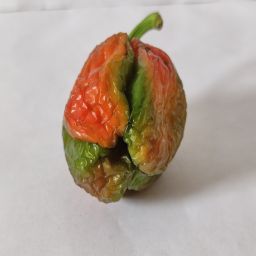
Crop: Bell Pepper
Quality: Damaged